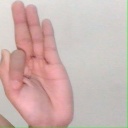
अक्षर: फ